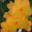
Label: orchid